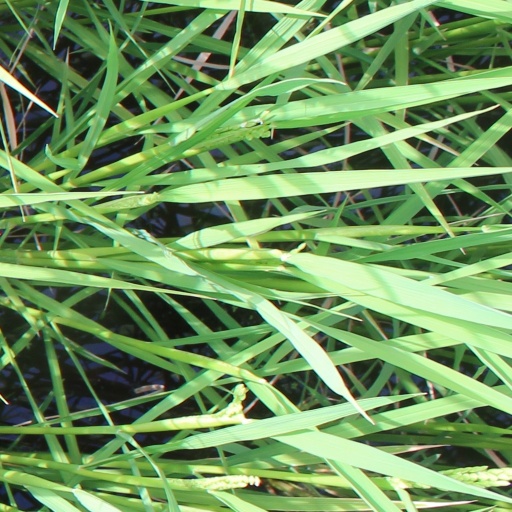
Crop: rice